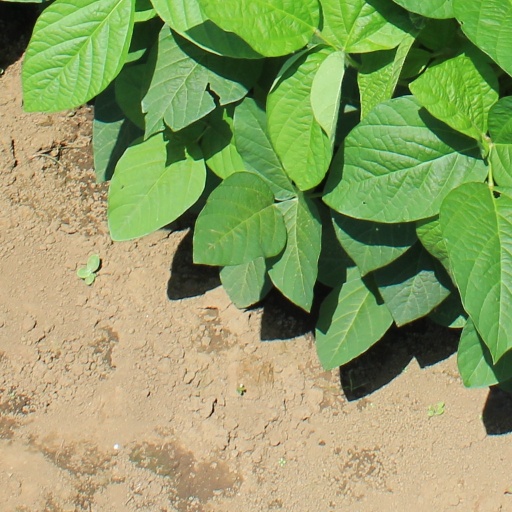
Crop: soybean